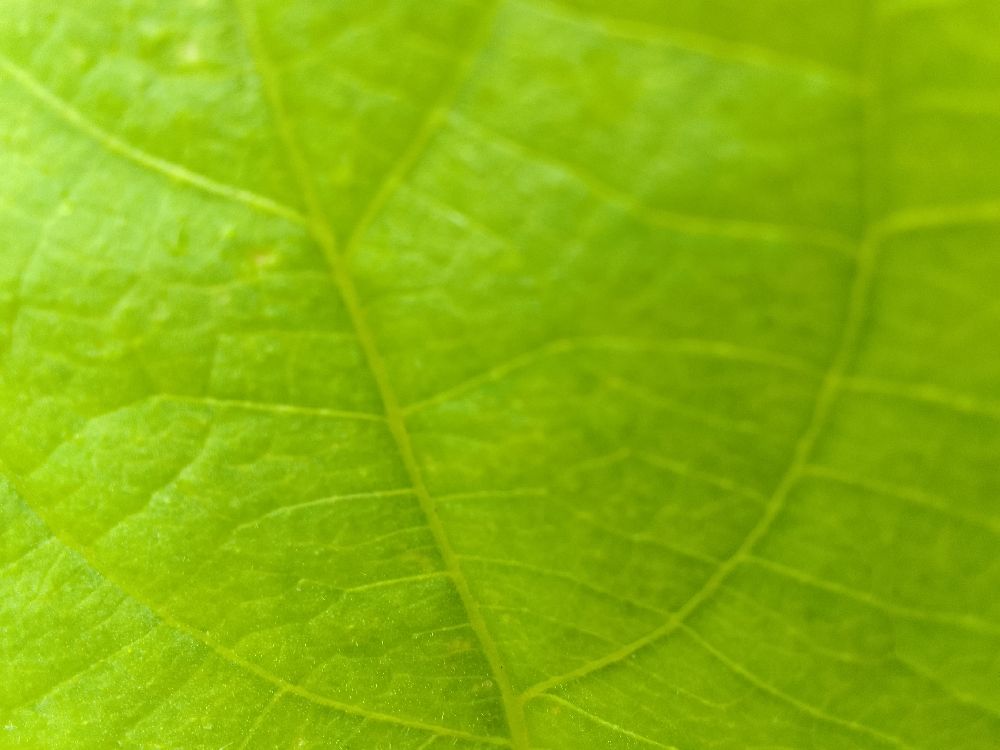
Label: healthy